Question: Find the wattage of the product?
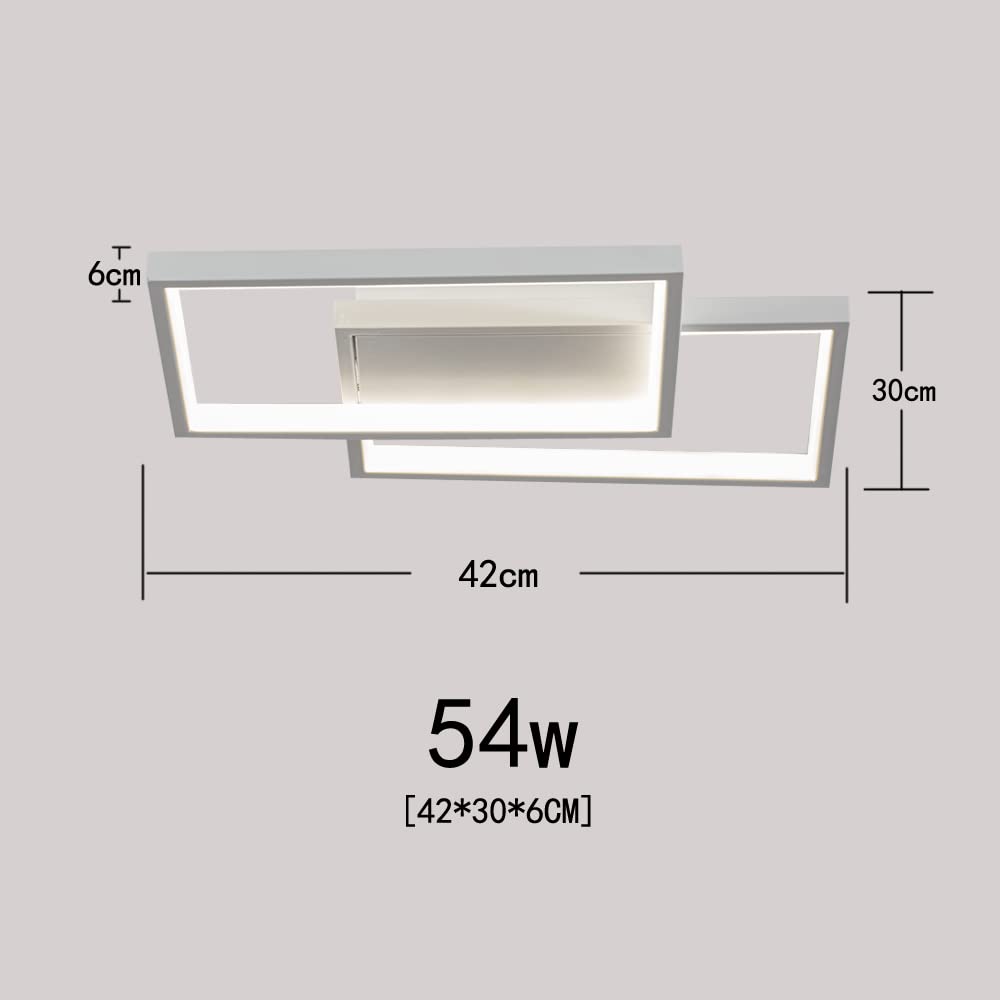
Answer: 54.0 watt